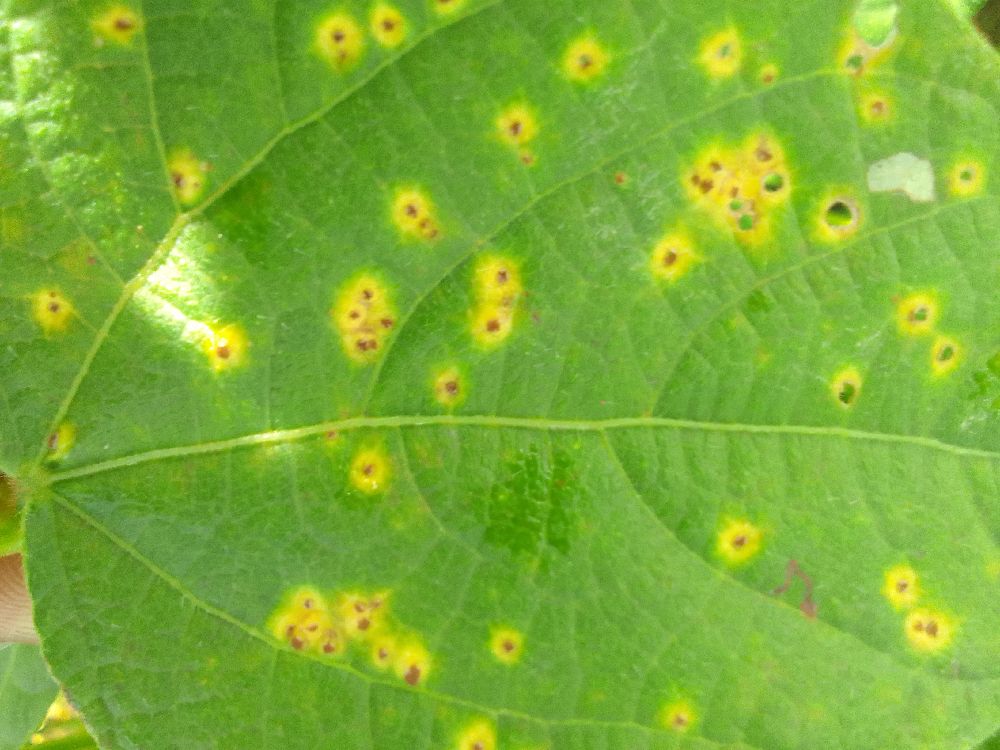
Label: rust